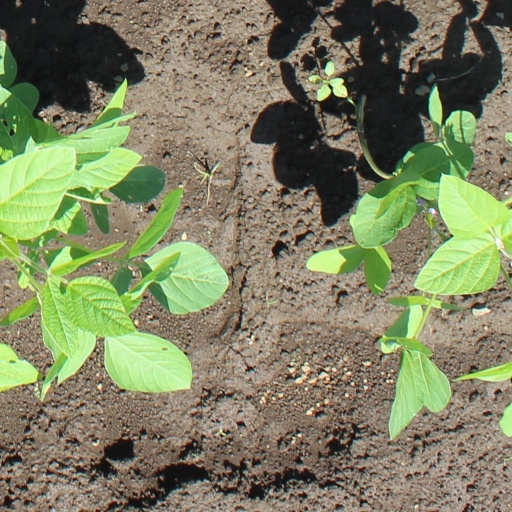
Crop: soybean